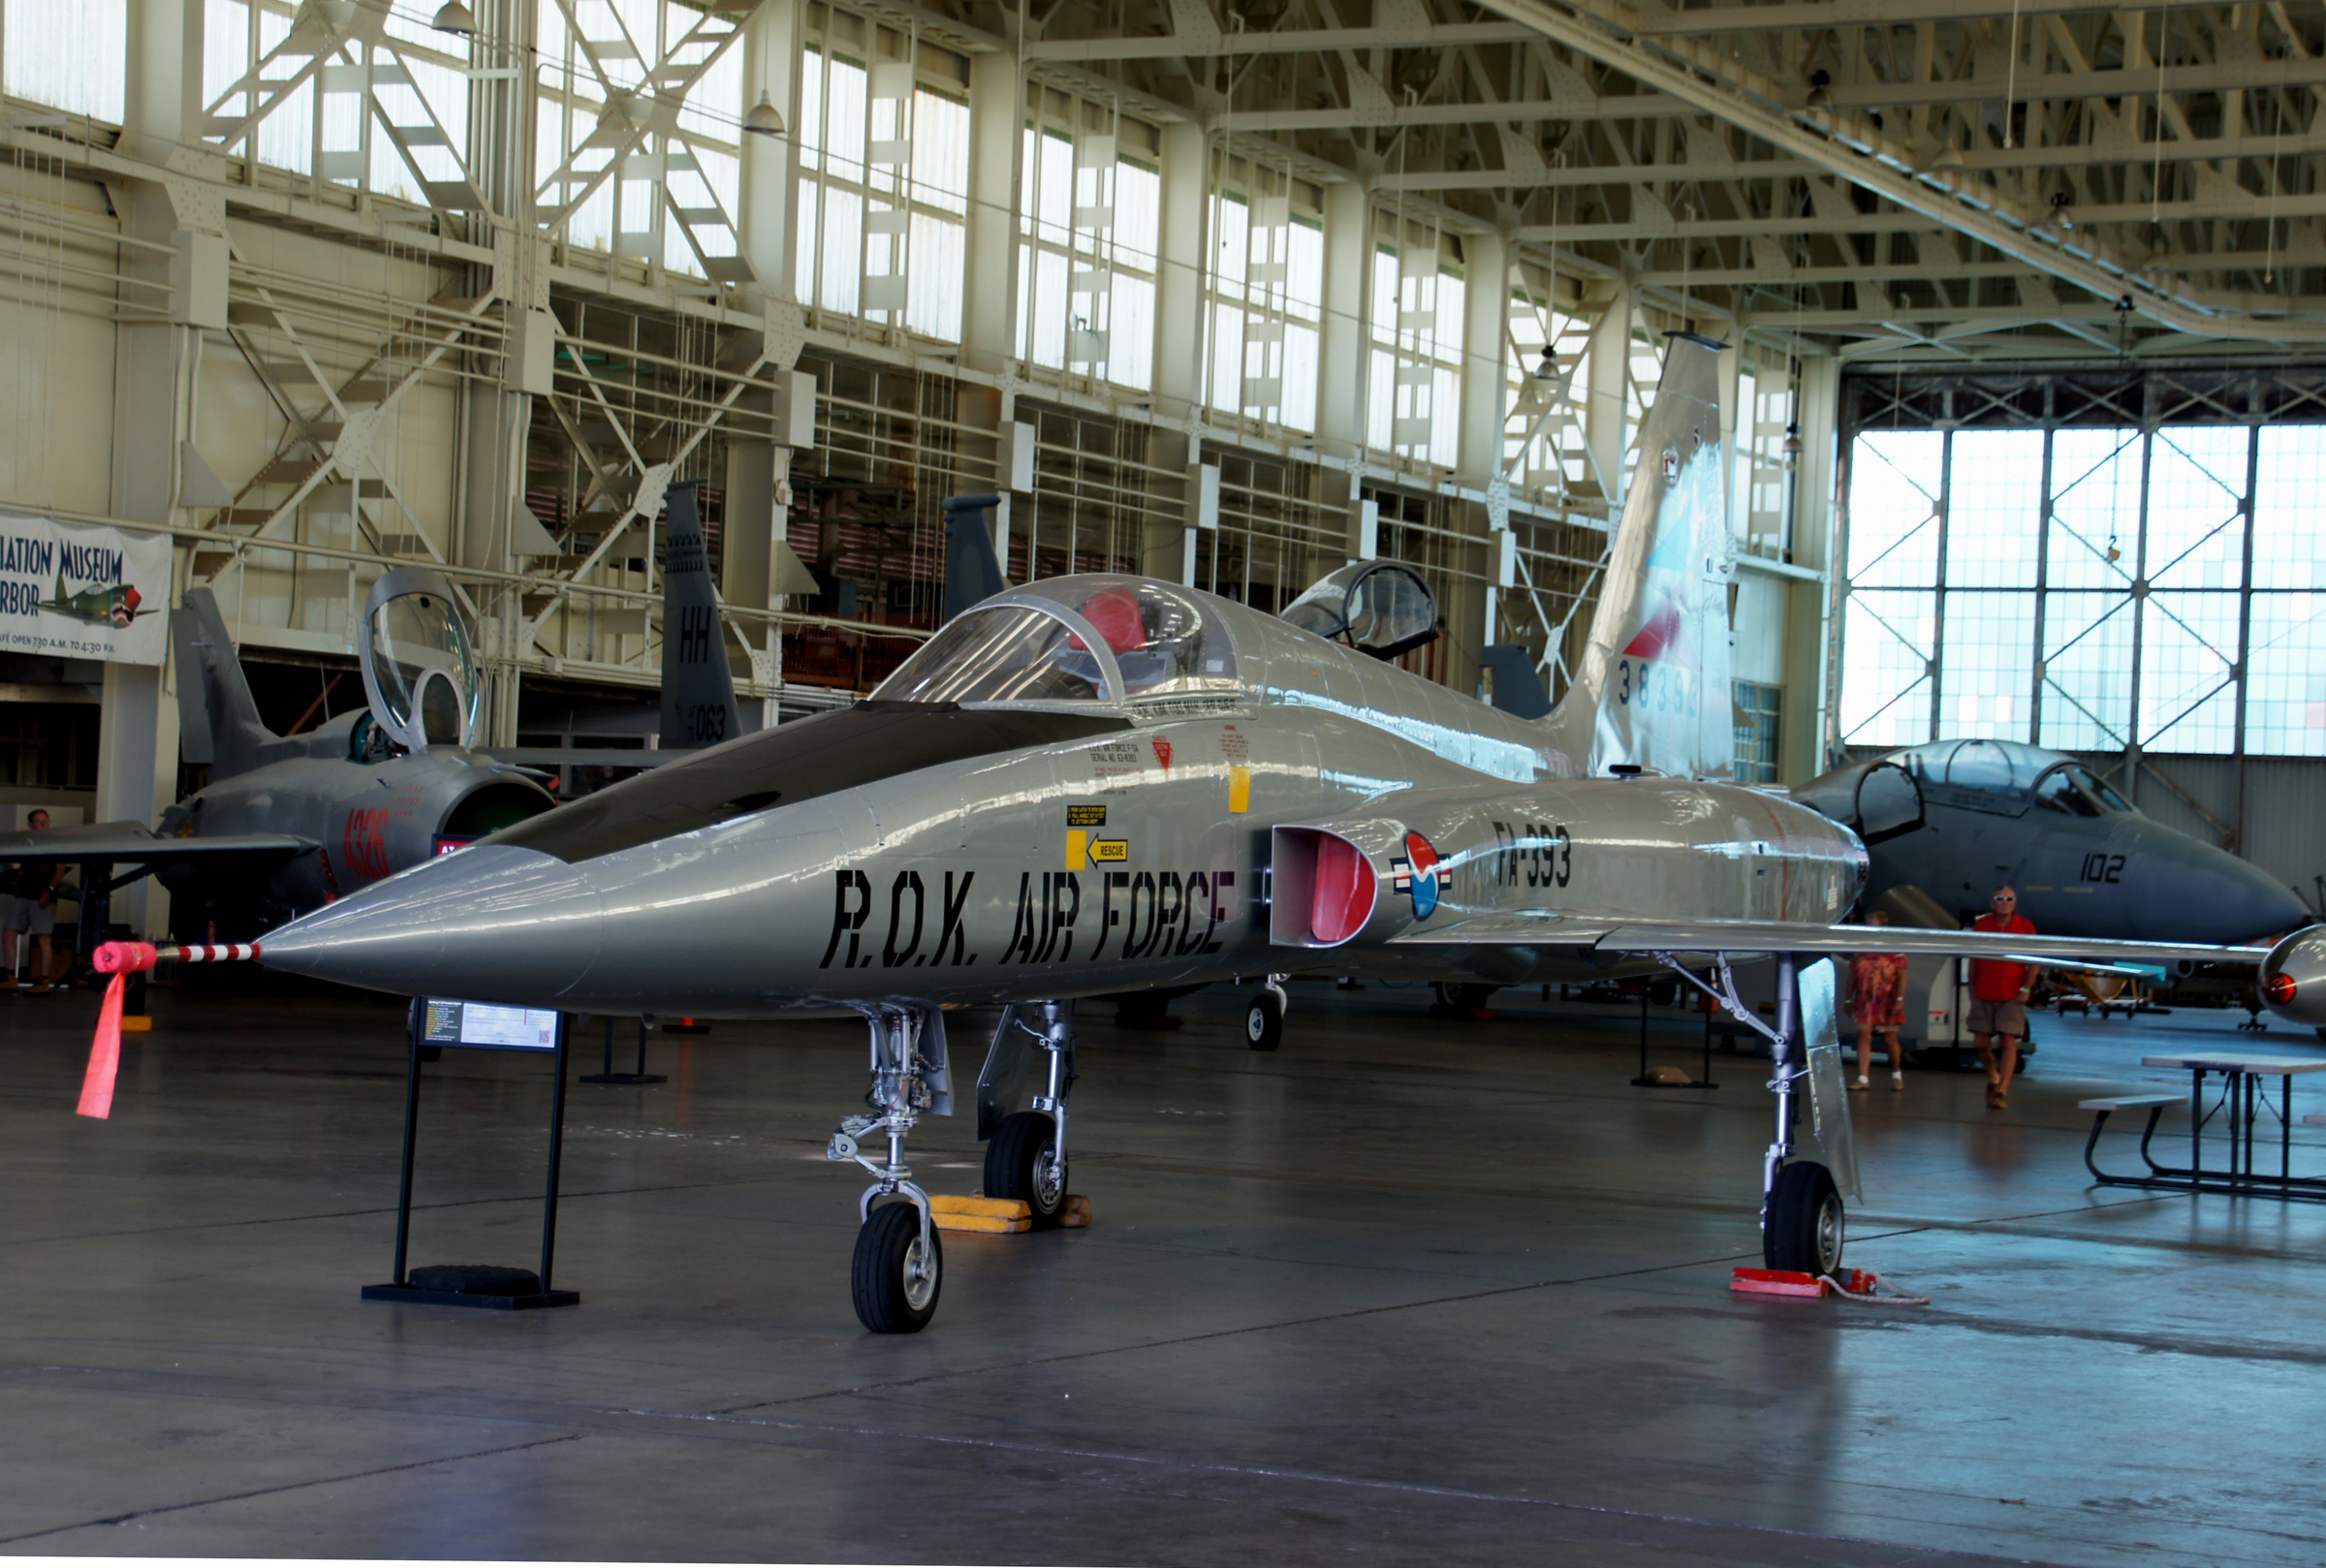
wing, airplane, aircraft, vehicle, aviation, hawaii, tourist attraction, fighteraircraft, oahu, sonydslra580, pacificavationmuseum, pearlharbour, airpower, honolulu, jetplane, tamron18270mmpzd, aircraftdisplays, sightseeinghonolulu, air force, jet aircraft, fighter aircraft, military aircraft, skoshitigers, supersonicfighter, atmosphere of earth, aerospace engineering, aircraft engine